Rutsweiler an der Lauter

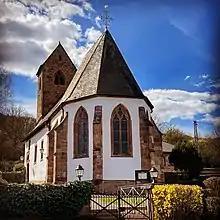
Hauptstraße 2: "Zweikirche"

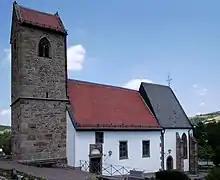
Hauptstraße 2: "Zweikirche"

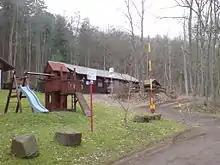
"Pfälzerwald-Verein" cabin at the Selberg

Once so important, agriculture has nowadays been reduced to a minor factor in Rutsweiler an der Lauter's economic life. Today, the villagers work at the most varied of occupations and by and large, they must commute elsewhere to their jobs.